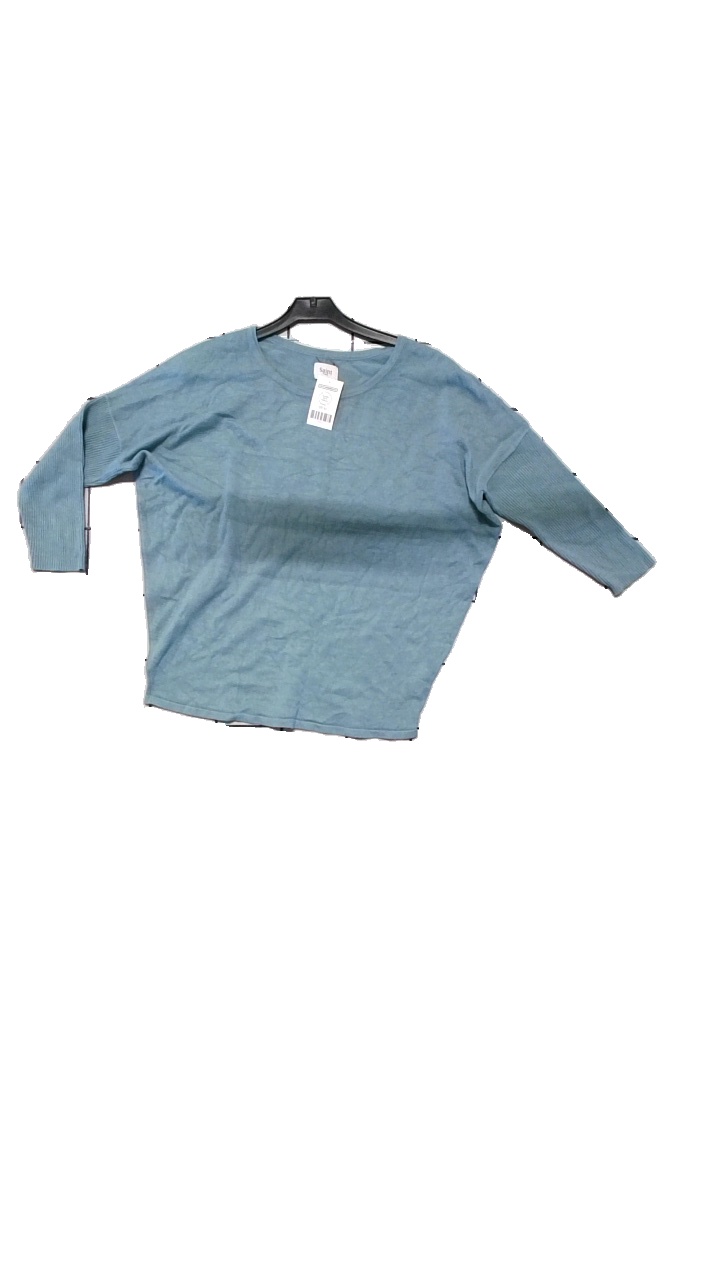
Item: Sweater (Ladies)
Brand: Saint Tropez
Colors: Turquoise
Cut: Loose
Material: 80% viscose, 20% spandex
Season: All
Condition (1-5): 5
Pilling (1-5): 4
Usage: Reuse
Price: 50-100